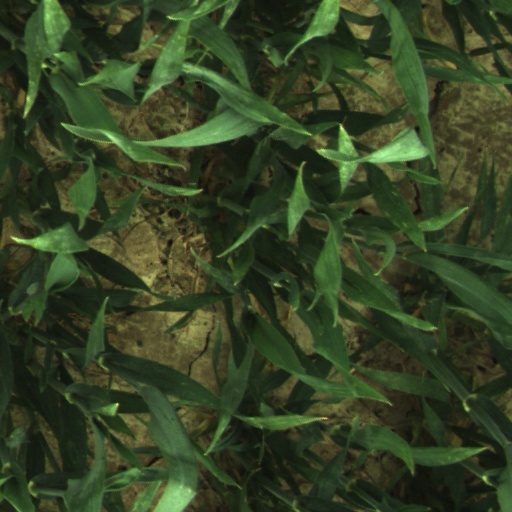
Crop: wheat